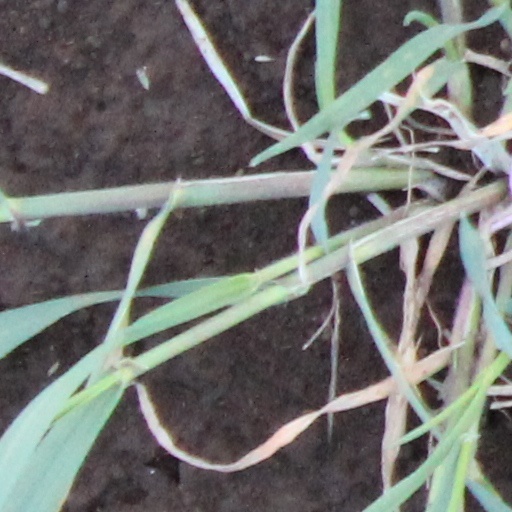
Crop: wheat